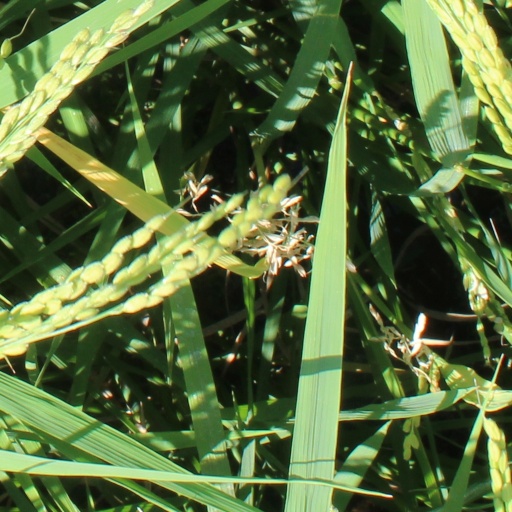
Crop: rice